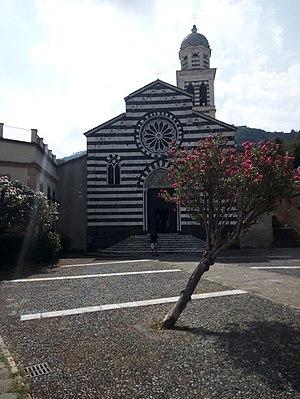
Église Sant'Andrea à Levanto (Italie)
Levanto est une commune italienne de la province de La Spezia dans la région Ligurie en Italie, située au bord de mer. La ville se situe à environ 90 kilomètres au Sud de Gênes et à proximité de La Spezia. Elle borde le territoire dit des Cinque Terre. Levanto est devenue une cité balnéaire importante, par sa proximité avec le Parc national des Cinque Terre, mais aussi par sa proximité de grandes villes italiennes telles que Milan ou Gênes.
Levanto est une commune italienne de la province de La Spezia dans la région Ligurie en Italie, située au bord de mer. La ville se situe à environ 90 kilomètres au Sud de Gênes et à proximité de La Spezia. Elle borde le territoire dit des Cinque Terre. Levanto est devenue une cité balnéaire importante, par sa proximité avec le Parc national des Cinque Terre, mais aussi par sa proximité de grandes villes italiennes telles que Milan ou Gênes.